Myrmēkion

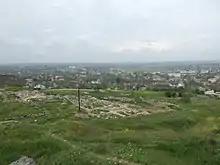
Myrmekion

Myrmēkion or Myrmecium was an ancient Greek colony in the Crimea. The settlement was founded in the eastern part of the modern city Kerch, 4 km NE of ancient Panticapaeum on